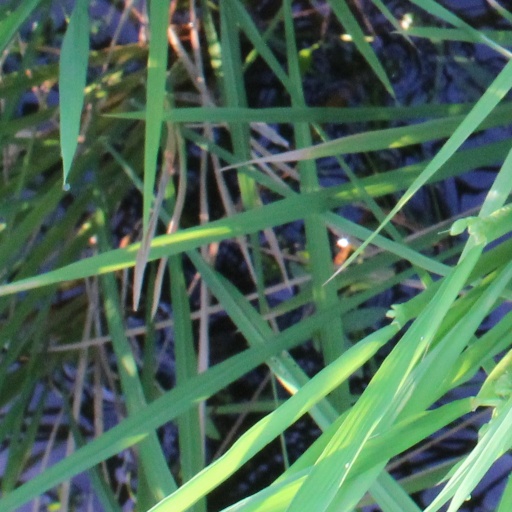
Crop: rice